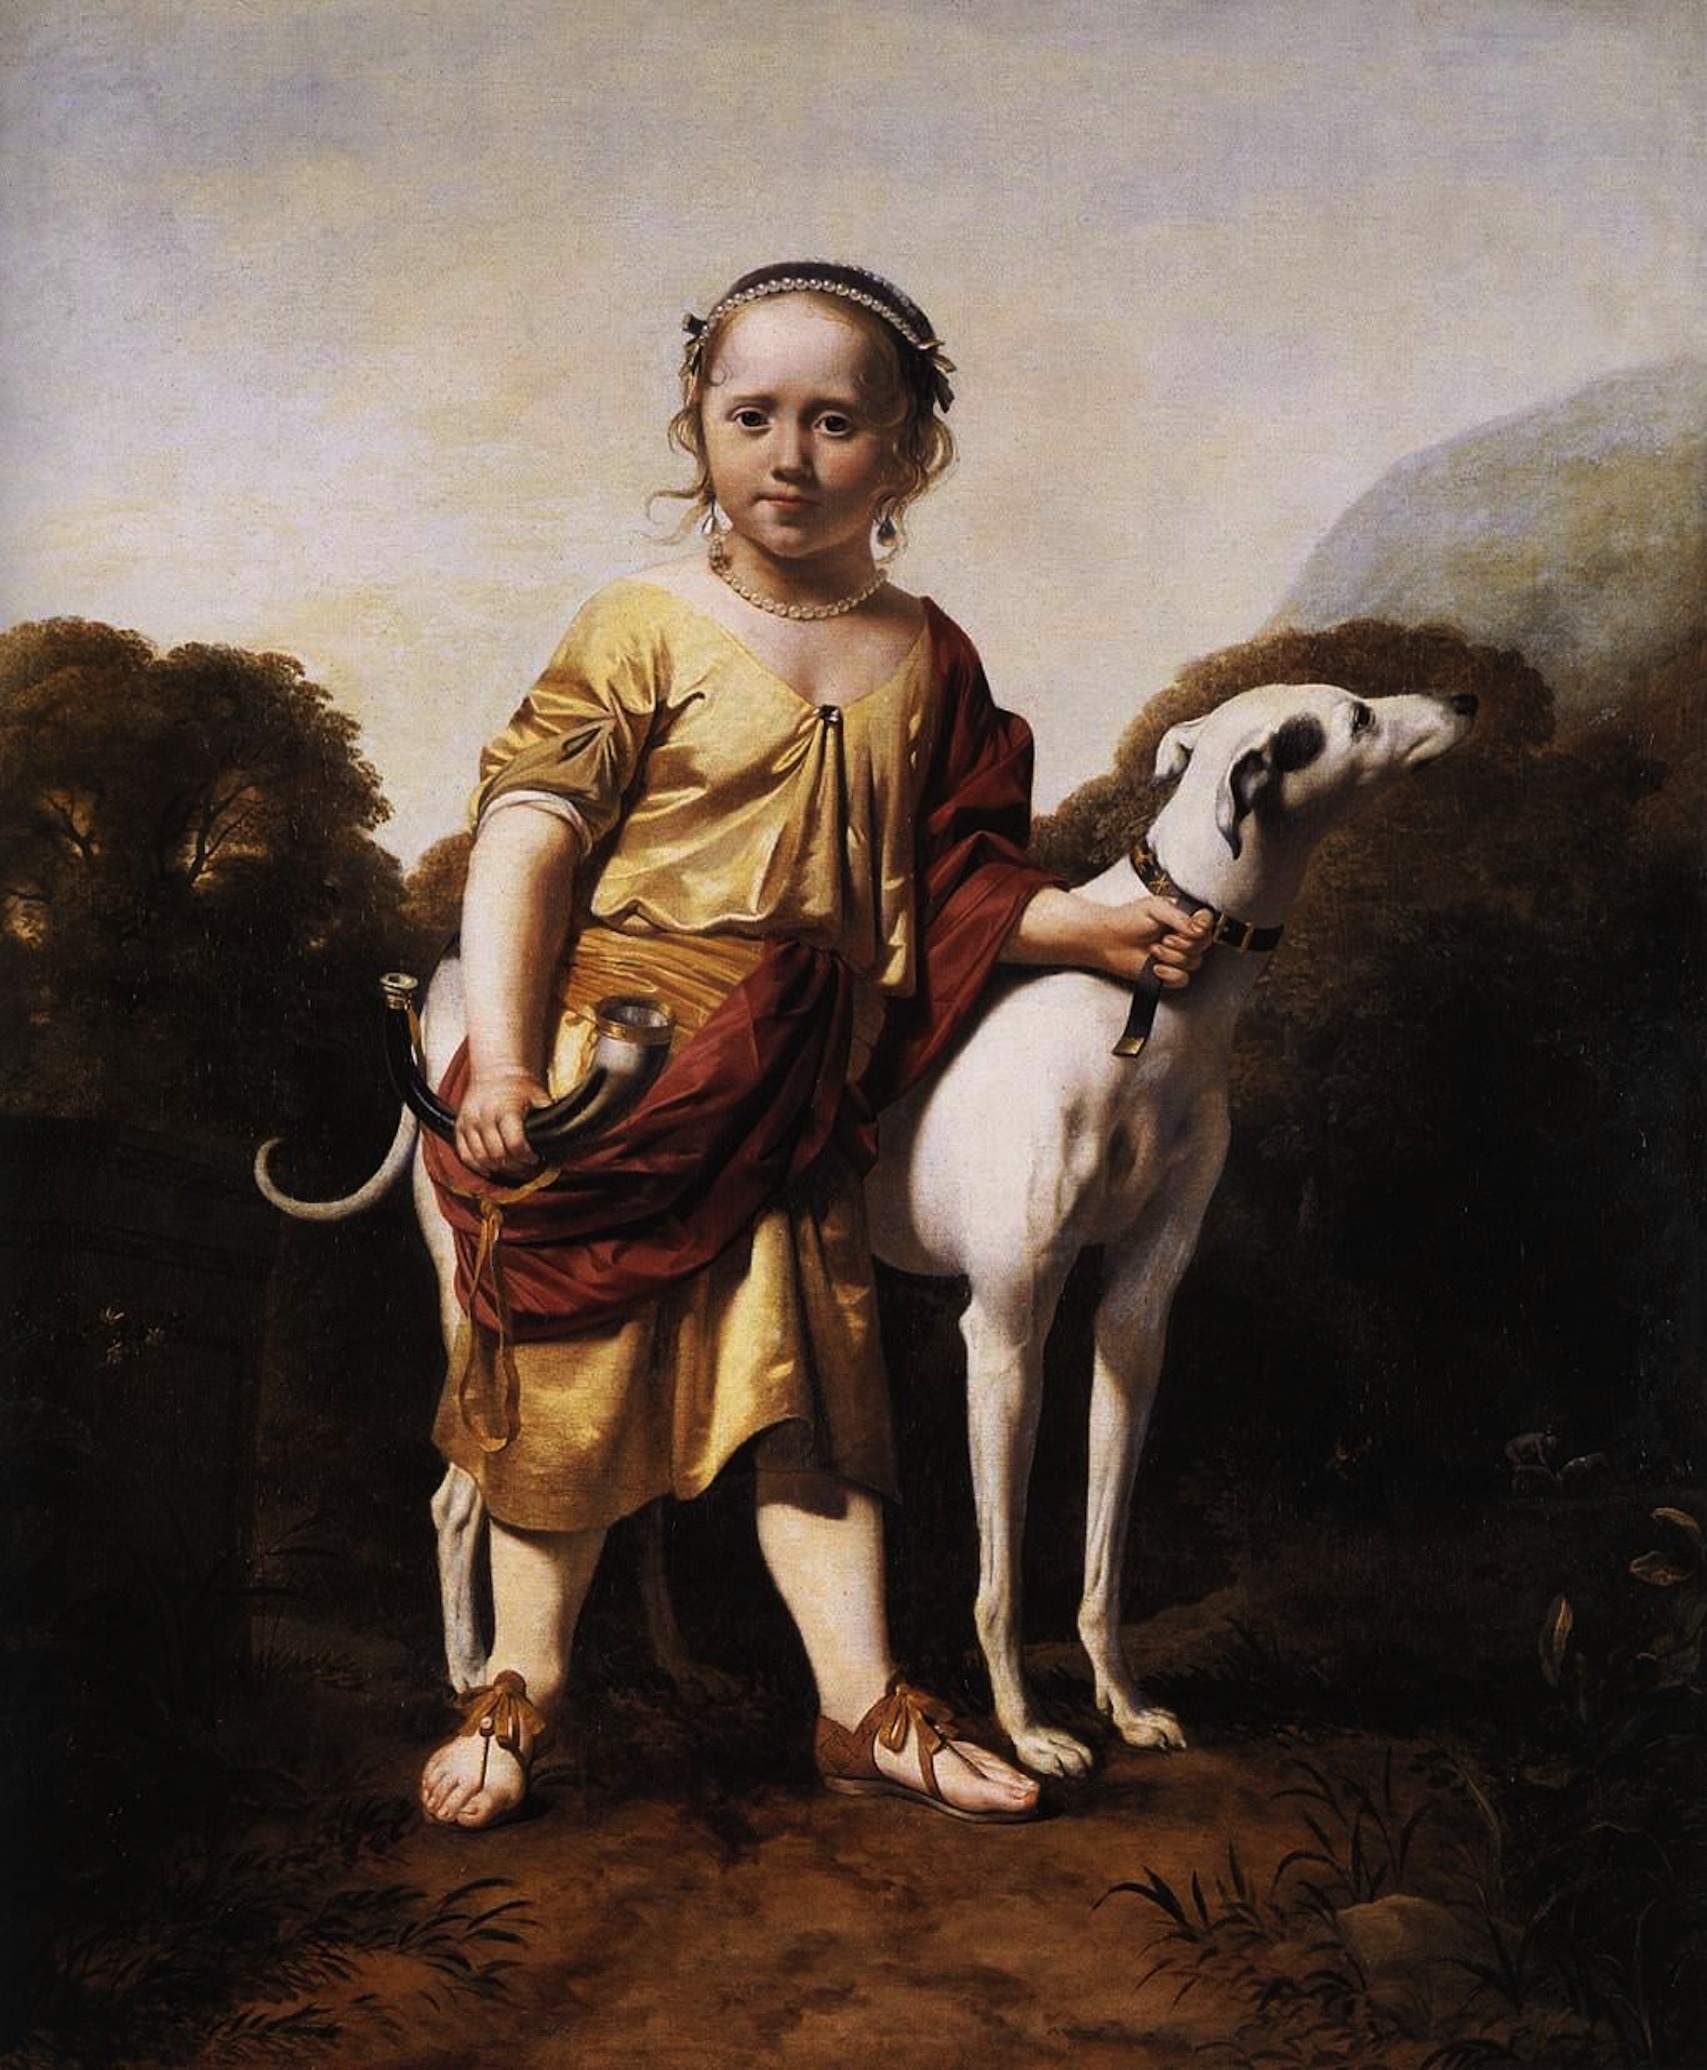
boy, dog, portrait, artistic, child, painting, outside, art, temple, image, mythology, artistry, oil on canvas, ancient history, caesar van everdingen